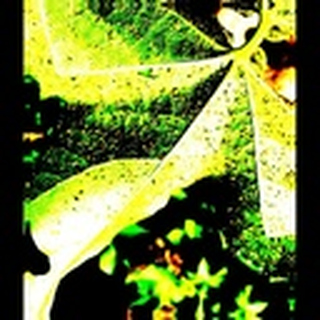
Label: cotton_aphids